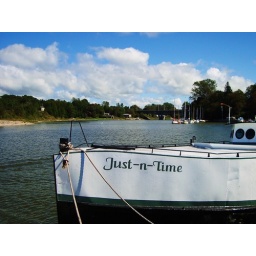
The bridge over the Saugeen River and sailboats in the river made a scenic shot with &amp;quot;Just ~n~Time&amp;quot;.